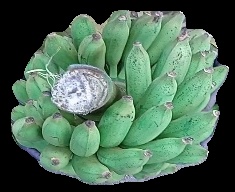
Variety: elakki-bale
Grade: grade1